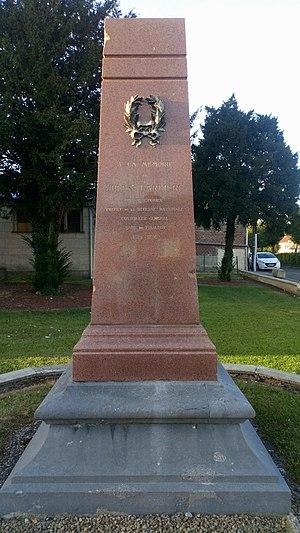
Fouilloy (Somme), Monument à Jules Lardières 2
Les monuments aux morts de la guerre de 1870 constituent les premiers exemples français de monuments rendant hommage aux Morts pour la Patrie citant à égalité les hommes de troupe et les officiers. Les premiers furent élevés dès les années 1870.
Jules Lardière, né à Falaise le 19 février 1829, mort à Corbie, le 18 novembre 1876 était un industriel, journaliste, haut fonctionnaire et homme politique français.
La liste des mémoriaux et cimetières militaires du département de la Somme répertorie les cimetières militaires, les mémoriaux ainsi que les stèles, plaques commémoratives et autres monuments qui honorent la mémoire des morts aux combats, des victimes de bombardements ou d’exactions de l'ennemi ainsi que celle de personnels de santé, de chefs militaires ou politiques pendant :